Vidya Balan

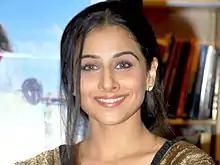
Vidya at the launch of a book based on her film "Lage Raho Munna Bhai" in 2006

Continuing her collaboration with Chopra's company, Vidya starred opposite Sanjay Dutt in Rajkumar Hirani's comedy film "Lage Raho Munna Bhai" (2006). She played a radio jockey and the title character's love interest, for which she met up with radio hosts and watched them at work. While she acknowledged not having a substantial role in the film, she agreed to the project as part of a conscious effort to work in different genres to avoid being typecast in her "Parineeta" image. With earnings of , "Lage Raho Munna Bhai" emerged as one of the highest-grossing Hindi films to that point. Vidya began 2007 by accepting the supporting role of a multiple sclerosis patient in Mani Ratnam's drama "Guru", starring Abhishek Bachchan and Aishwarya Rai, citing her desire to work with Ratnam. Raja Sen of Rediff.com bemoaned that she was "somewhat wasted in a role that isn't as well-etched". Her next two roles, in the ensemble films "Salaam-e-Ishq" and "", were similarly small, but she defended these choices as having been "part of my learning curve". Both films performed poorly at the box office, but the latter was selected as India's entry for the 80th Academy Awards. Citing date issues, Vidya refused Pradeep Sarkar and Sudhir Mishra's offers to star in their films "Laaga Chunari Mein Daag" and "Khoya Khoya Chand", respectively; she has said that both filmmakers were upset with her decision.